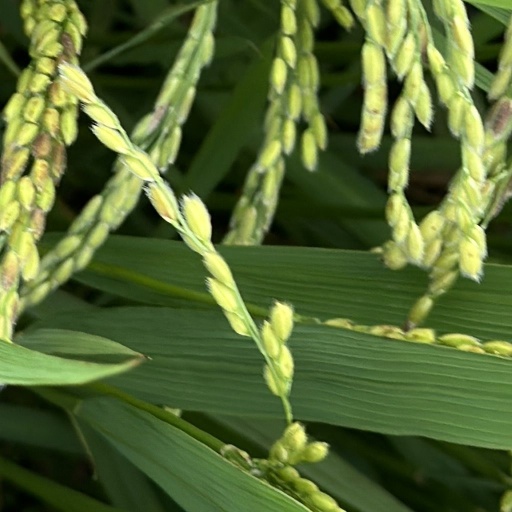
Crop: rice